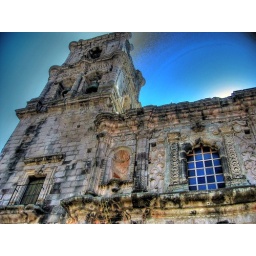
Dramatic, unfortunatly the sky turned out a bit gray in parts..